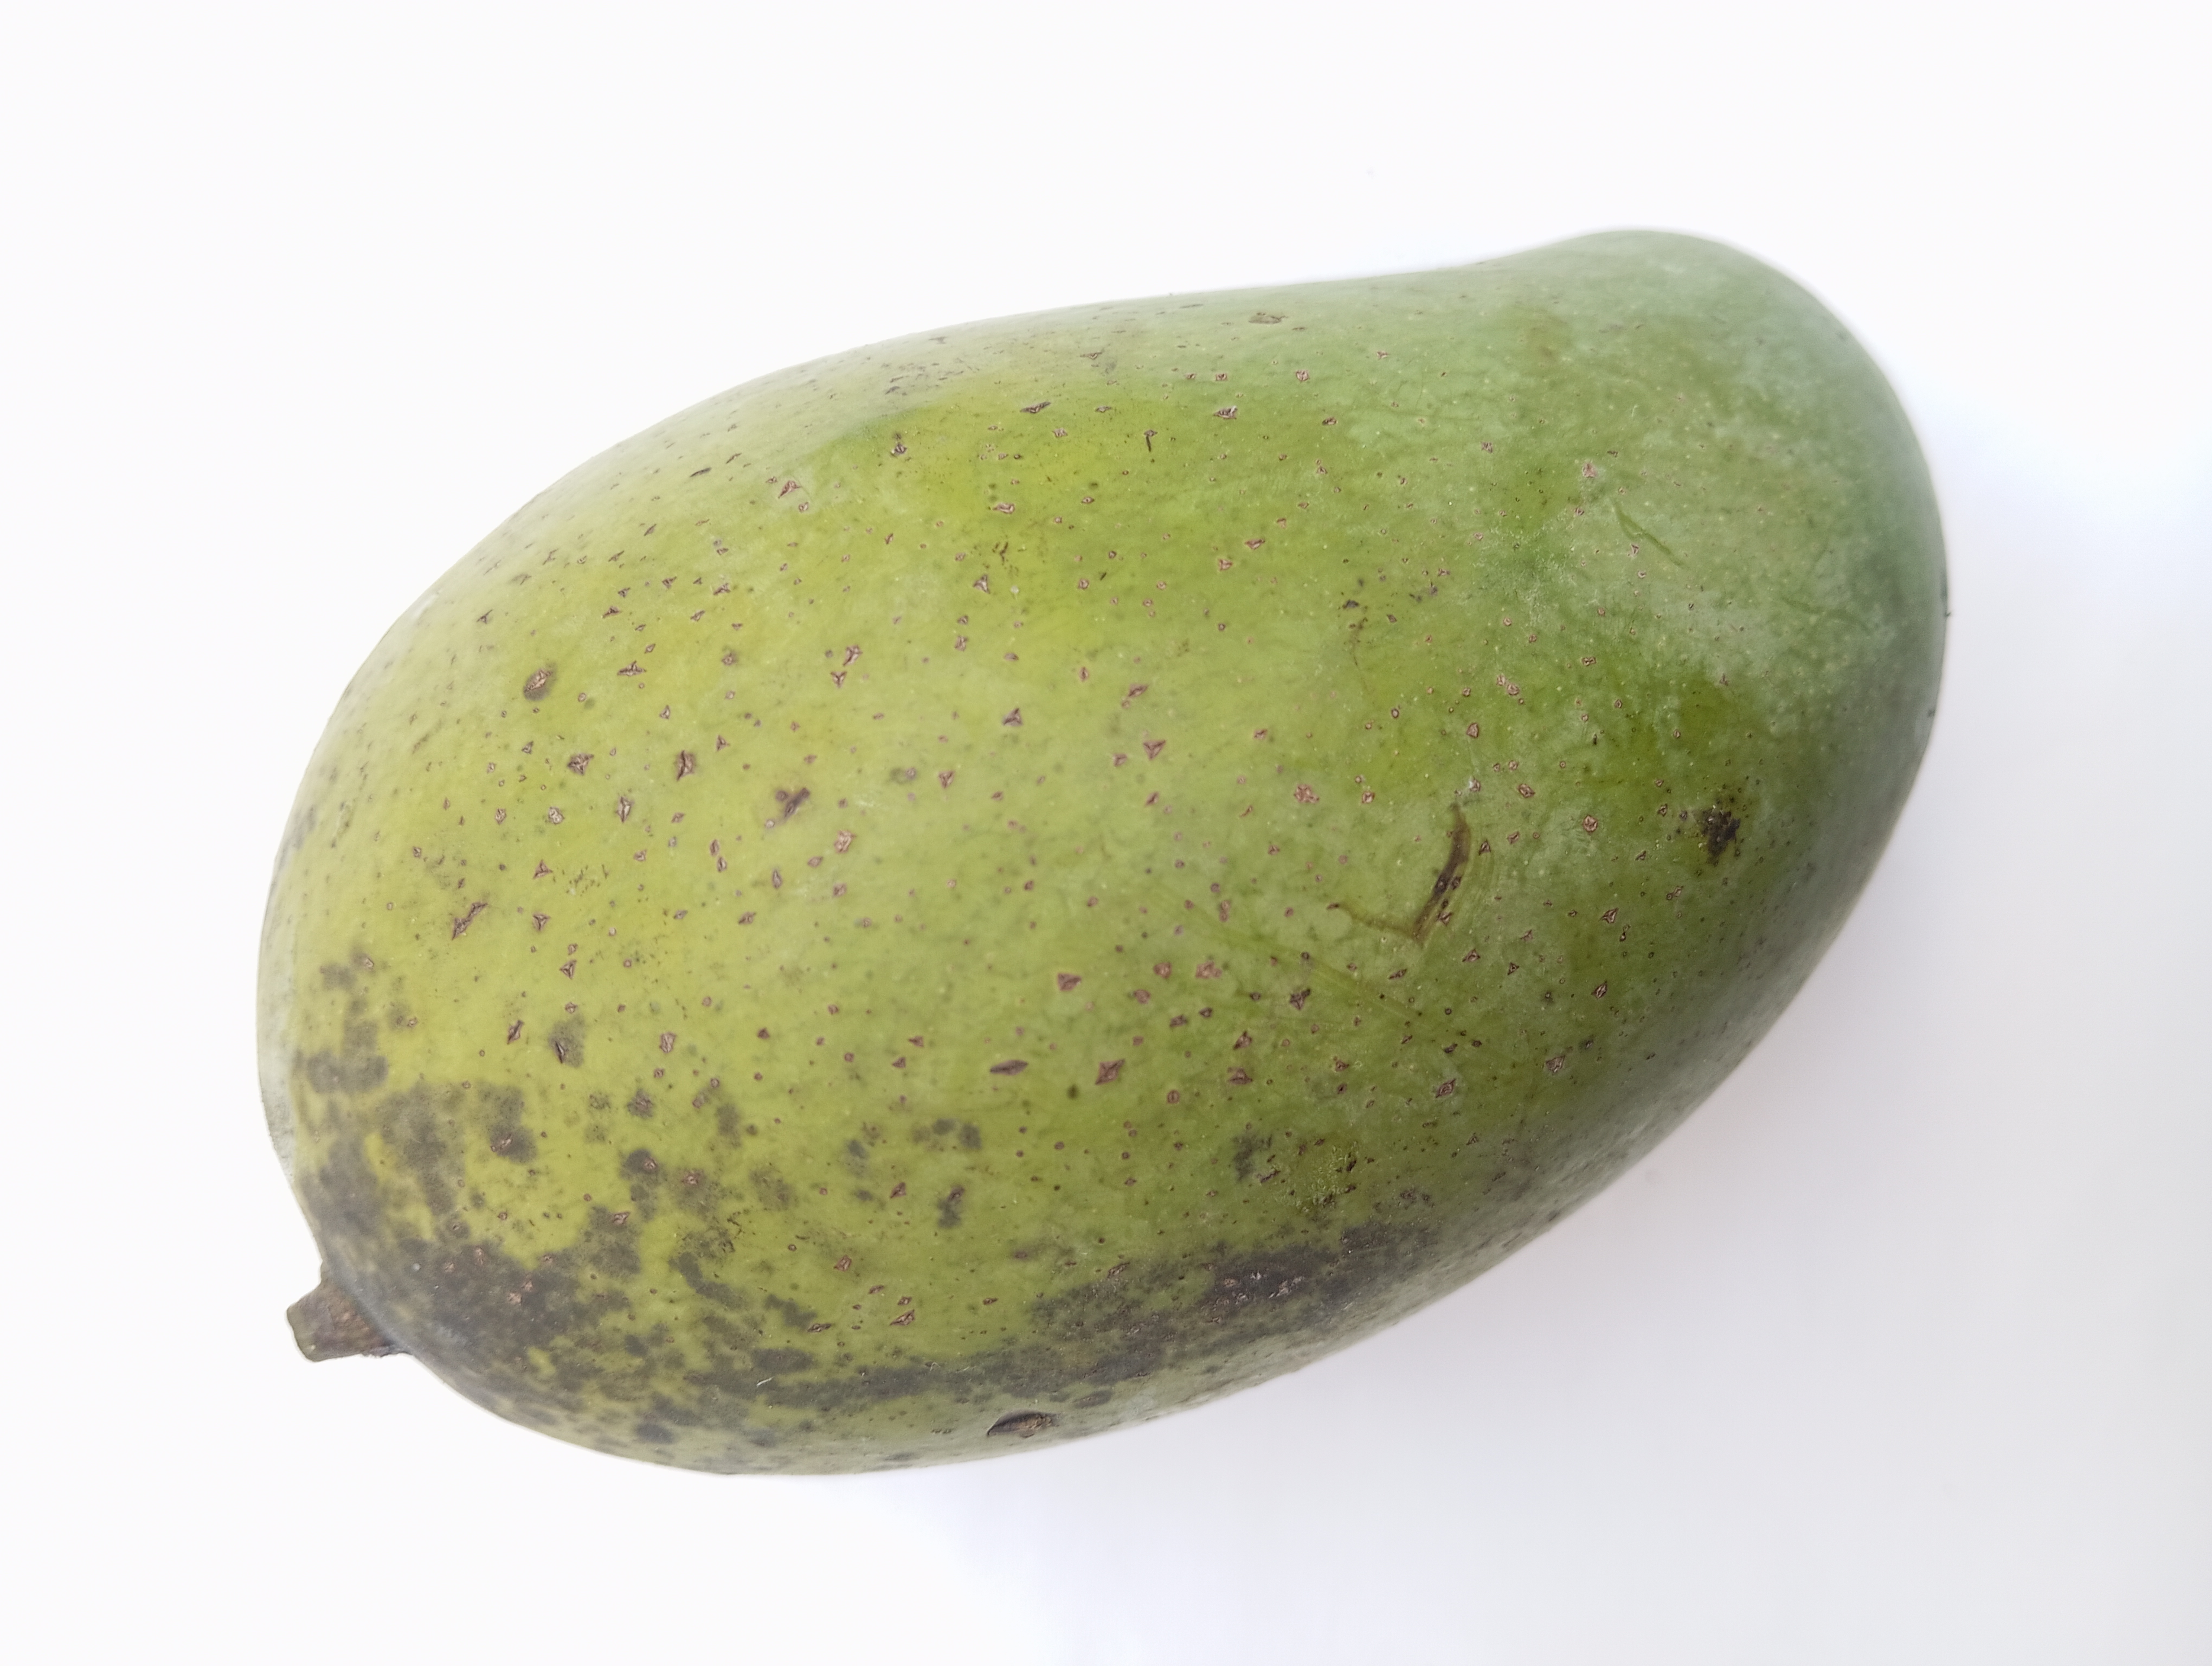
Mango variety: Amrapali